Talbot-Plateau law

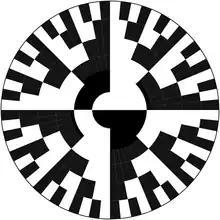
A disk that was used to demonstrate the Talbot-Plateau law. If the disk is rotated fast enough, the black and white bands appear gray.

The Talbot-Plateau law is an experimental observation related to the psychophysics of vision. If a light flickers so rapidly that it appears as continuous, then its perceived brightness will be determined by the relative periods of light and darkness: the longer the darkness, the weaker the light.